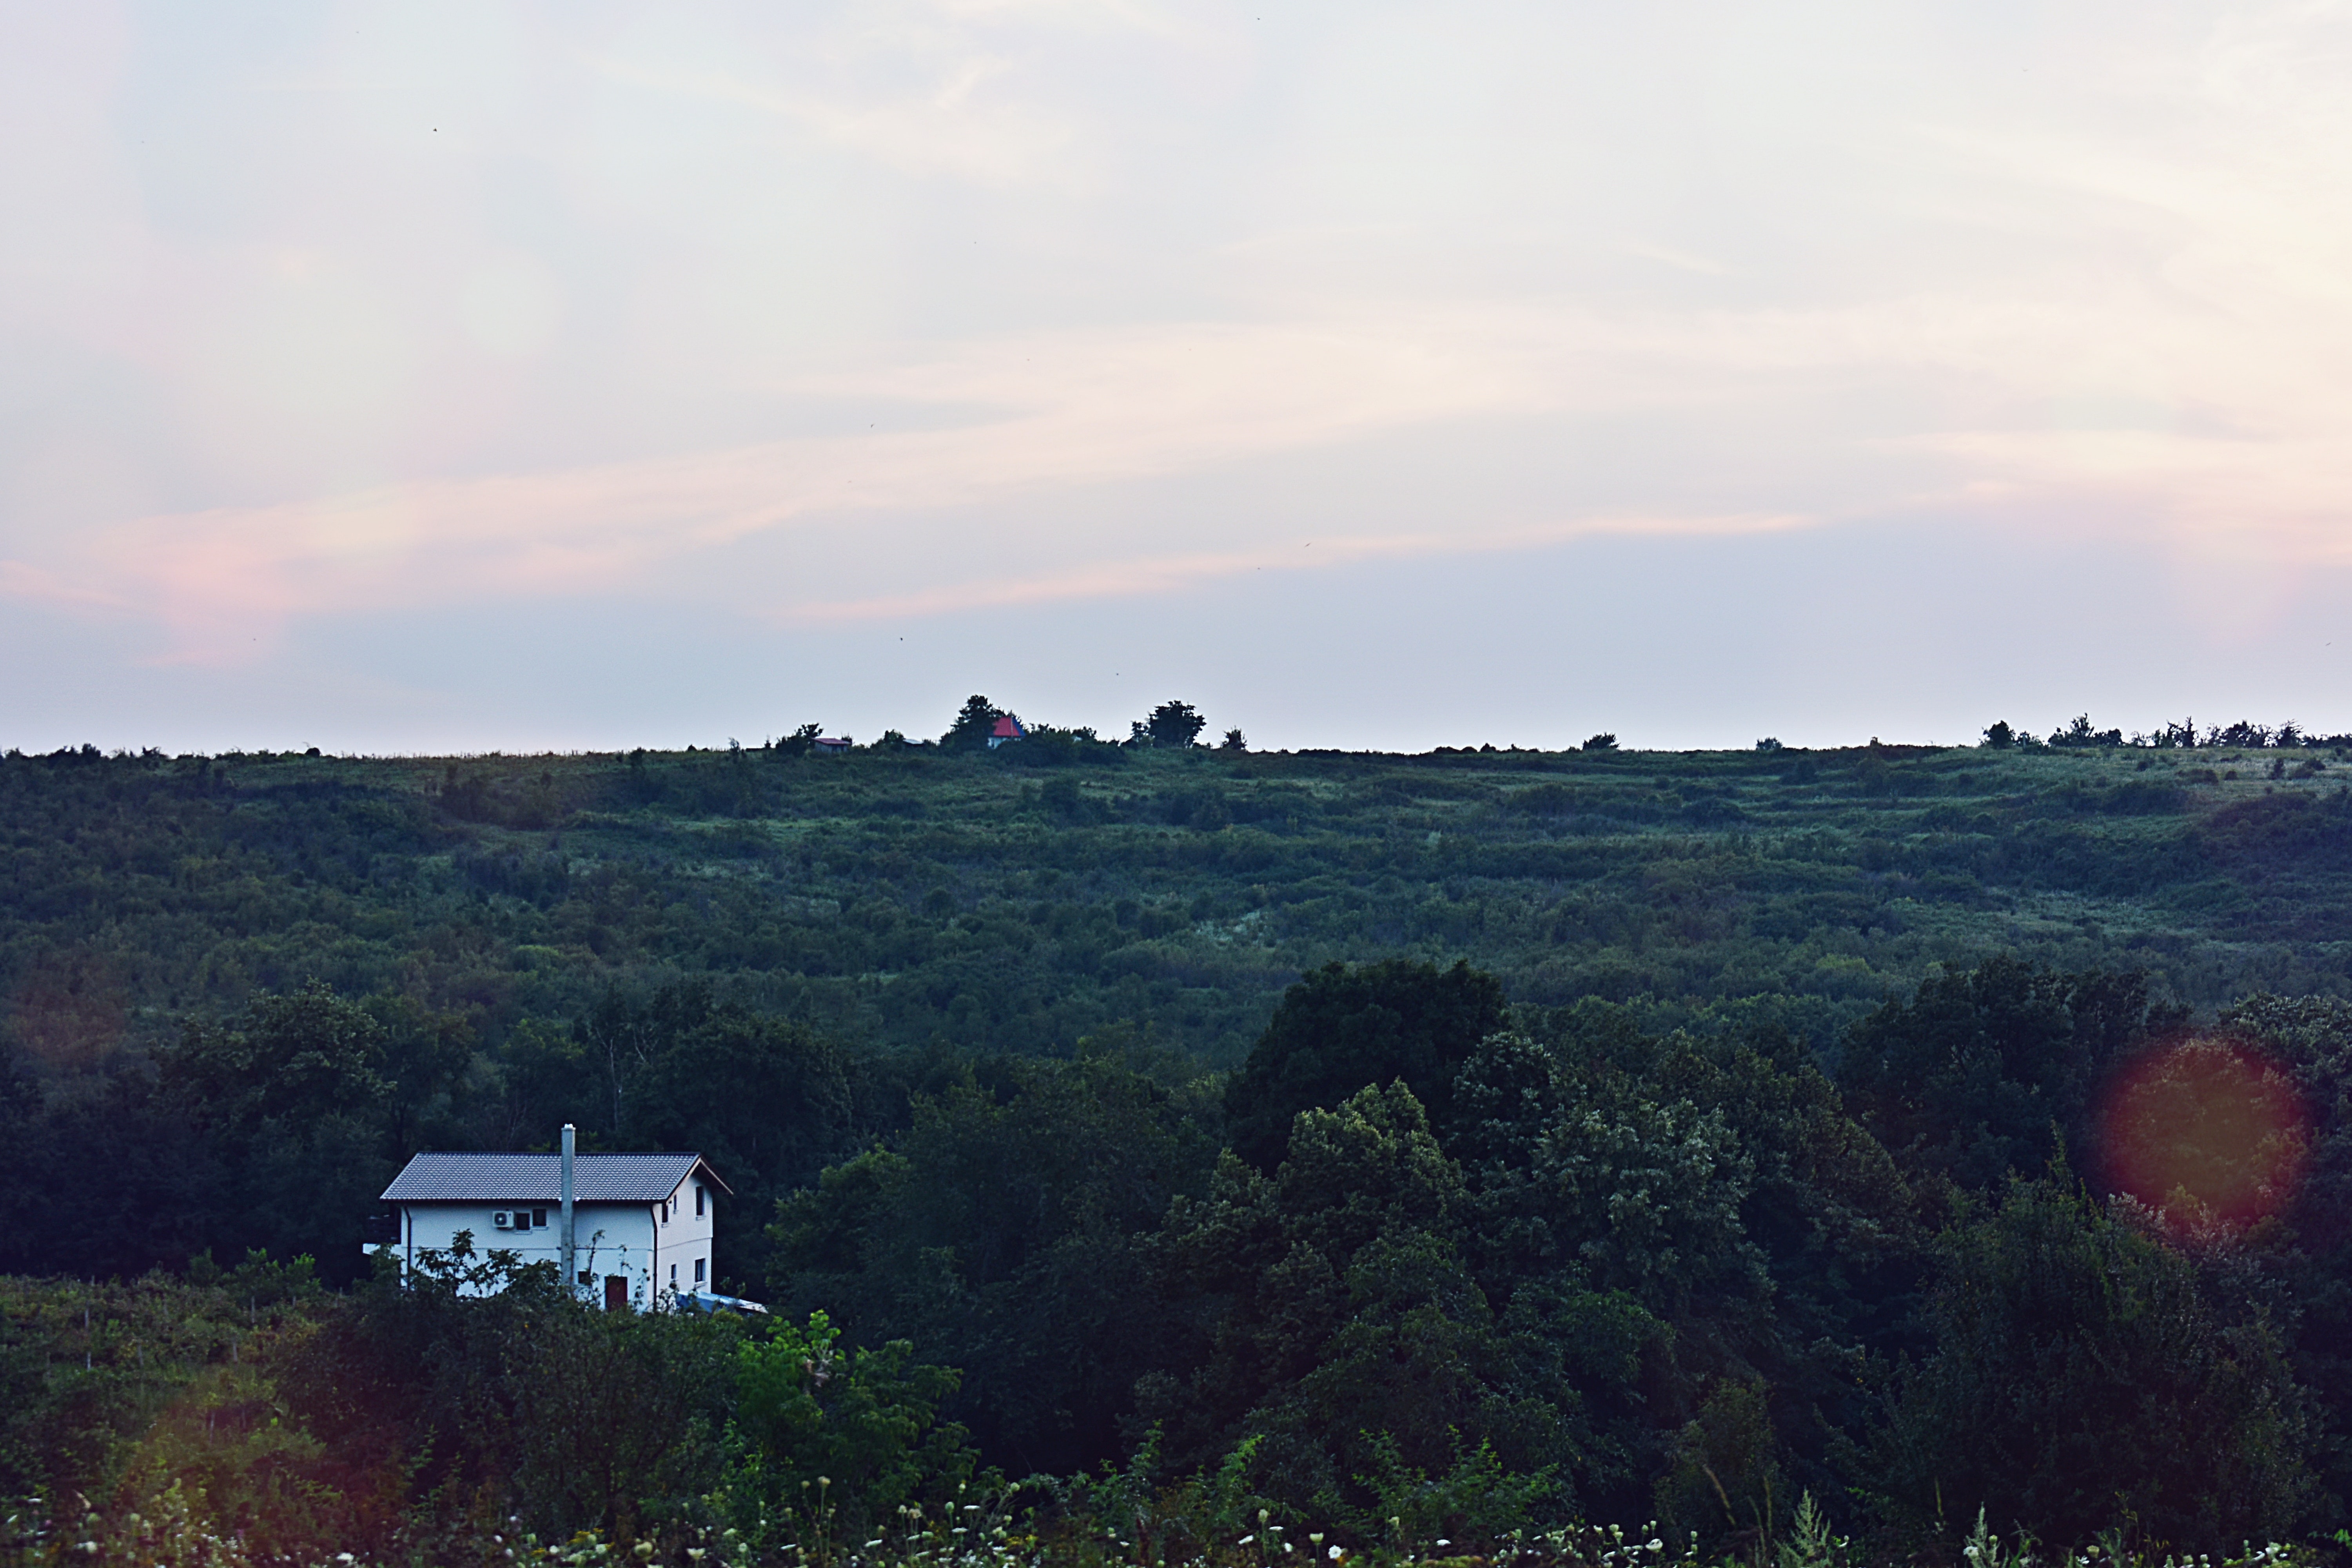
sky, green, cloud, atmospheric phenomenon, hill, highland, tree, rural area, hill station, house, horizon, atmosphere, farm, landscape, mountain, grassland, plain, photography, evening, fell, land lot, plant, field, sea, road, forest, pasture